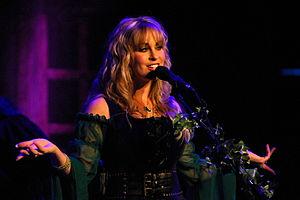
Blackmore's Night est un groupe de folk rock britannique. Le style musical du groupe est d'inspiration médiévale. Il est formé en 1997 par le guitariste Ritchie Blackmore et par sa femme, la chanteuse Candice Night. Le groupe se produit régulièrement en concert dans des festivals de musique médiévales et renaissance, ou dans des lieux historiques.